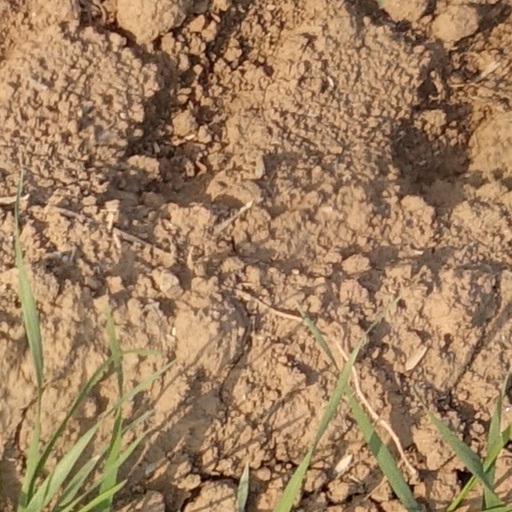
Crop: wheat